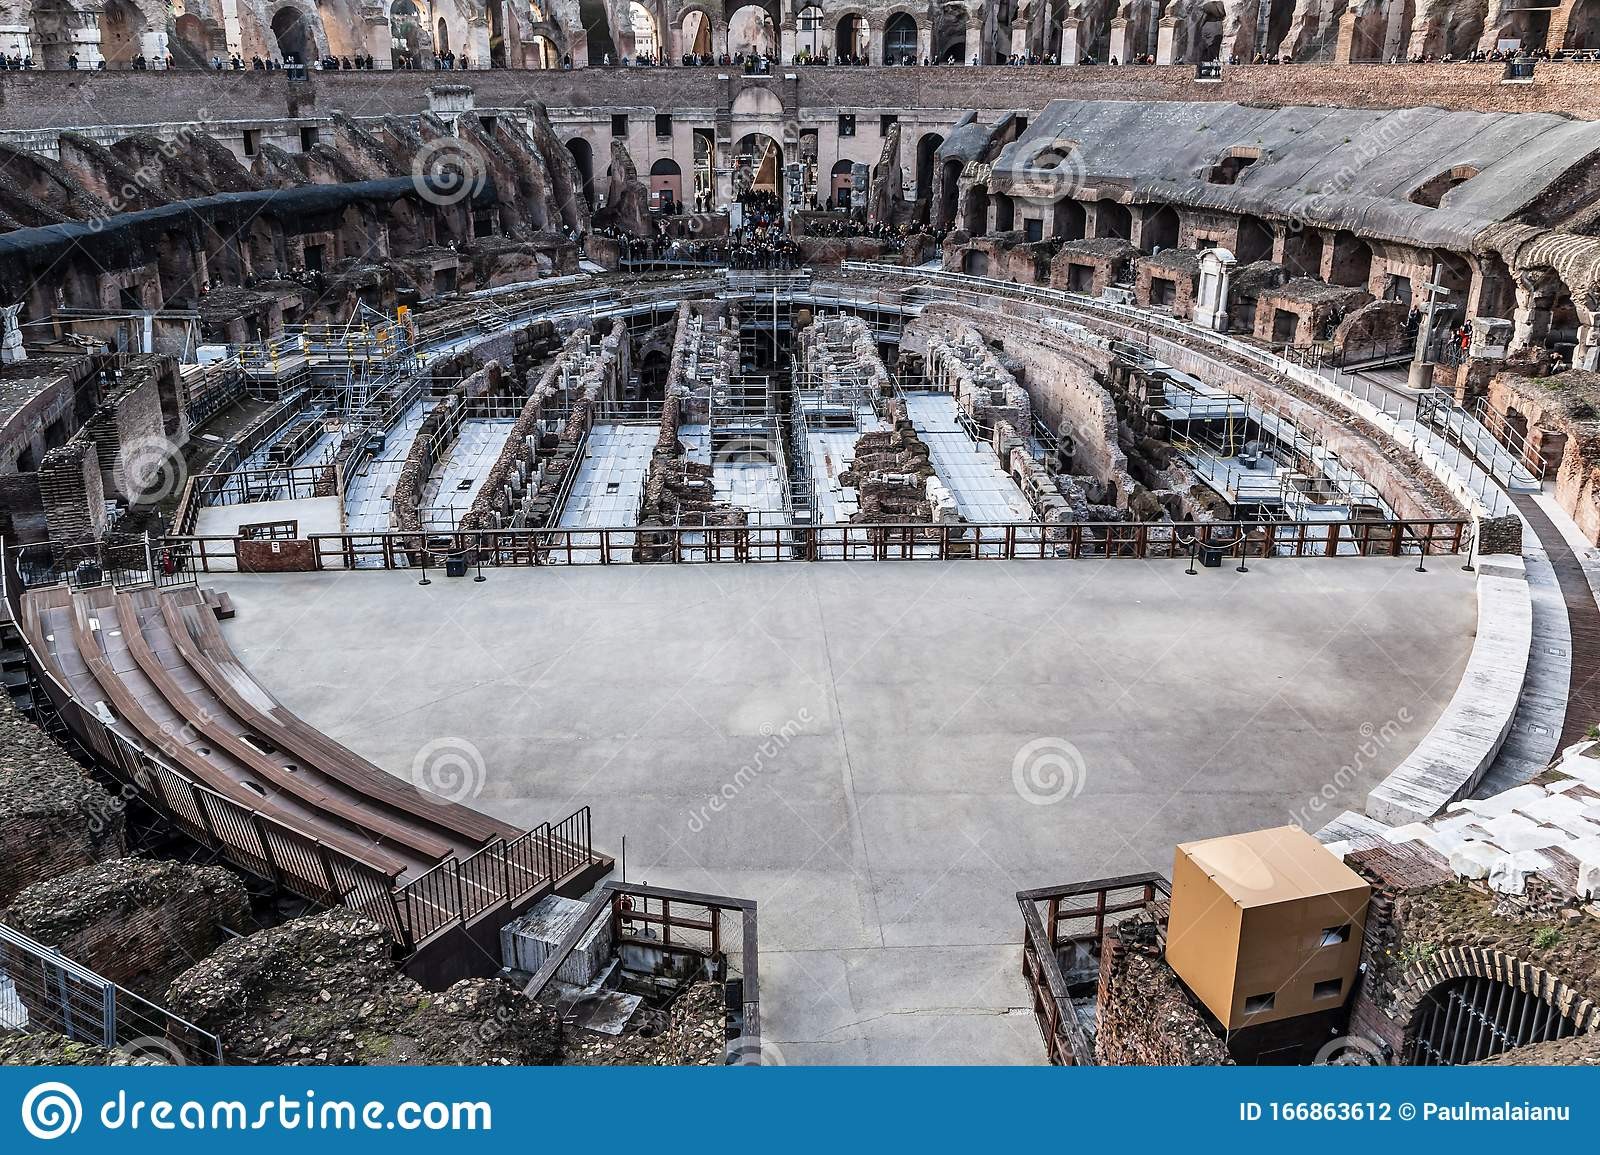
Landmark: Roman Colosseum